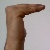
The image shows a hand gesture representing a space in Indian Sign Language.